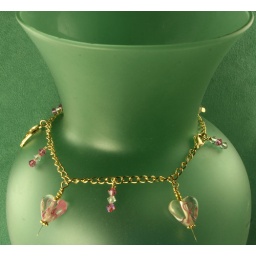
The traditional pink ribbon adorns these dangling clear glass beads in this gold chain charm bracelet.